Unknown Brood

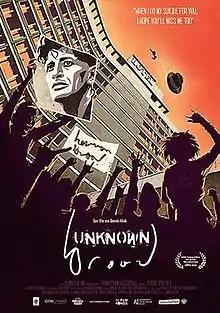
Theatrical release poster

Unknown Brood is a Dutch documentary, directed by Dennis Alink. The film depicts the life of painter and rock-'n-roll musician Herman Brood and premiered at the IDFA in Amsterdam. The film was nominated for Best Dutch Documentary and has been released in cinemas by distributor Amstel Film.